Iraqi Air Force

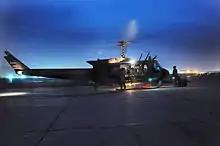
Night flying certification for the UH-1 crews of the Iraqi 2nd Squadron

On 13 July 2015, the Iraqi Air Force received its first batch of F-16 fighters. In addition to the F-16's which are due to be delivered to the Iraqi Air Force throughout the upcoming years, 24 KAI T-50 Golden Eagles are expected to begin deliveries by April 2016 boosting the Iraqi Air Force's defense capabilities. On 5 November 2015, the first two Czech Aero L-159 light combat aircraft were delivered to Iraq. The first group of Iraqi pilots completed training in the Czech company Aero Vodochody on 9 February 2016. Iraq will gain a total of 15 Aero L-159s and Aero Vodochody will make 12 aircraft operable for the Iraqi Air Force. Two other planes will be used for the reconstruction of two aircraft into two-seaters, one will be used for spare parts. For nearly three years, United Kingdom has blocked the sale of L-159s because they contain British radar warning receiver. However, Prime Minister David Cameron agreed to overturn the ban in February 2016 and the sale to Iraq is proceeding.